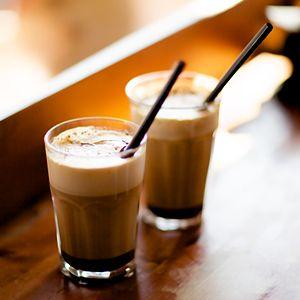
Le mocaccino est une boisson chaude typiquement italienne composée de cappuccino, de crème et de chocolat, le tout mélangé avec de la poudre de cacao.